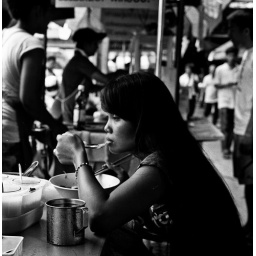
A street food area in bangkok I frequent. The tin cup has a life of its own.....